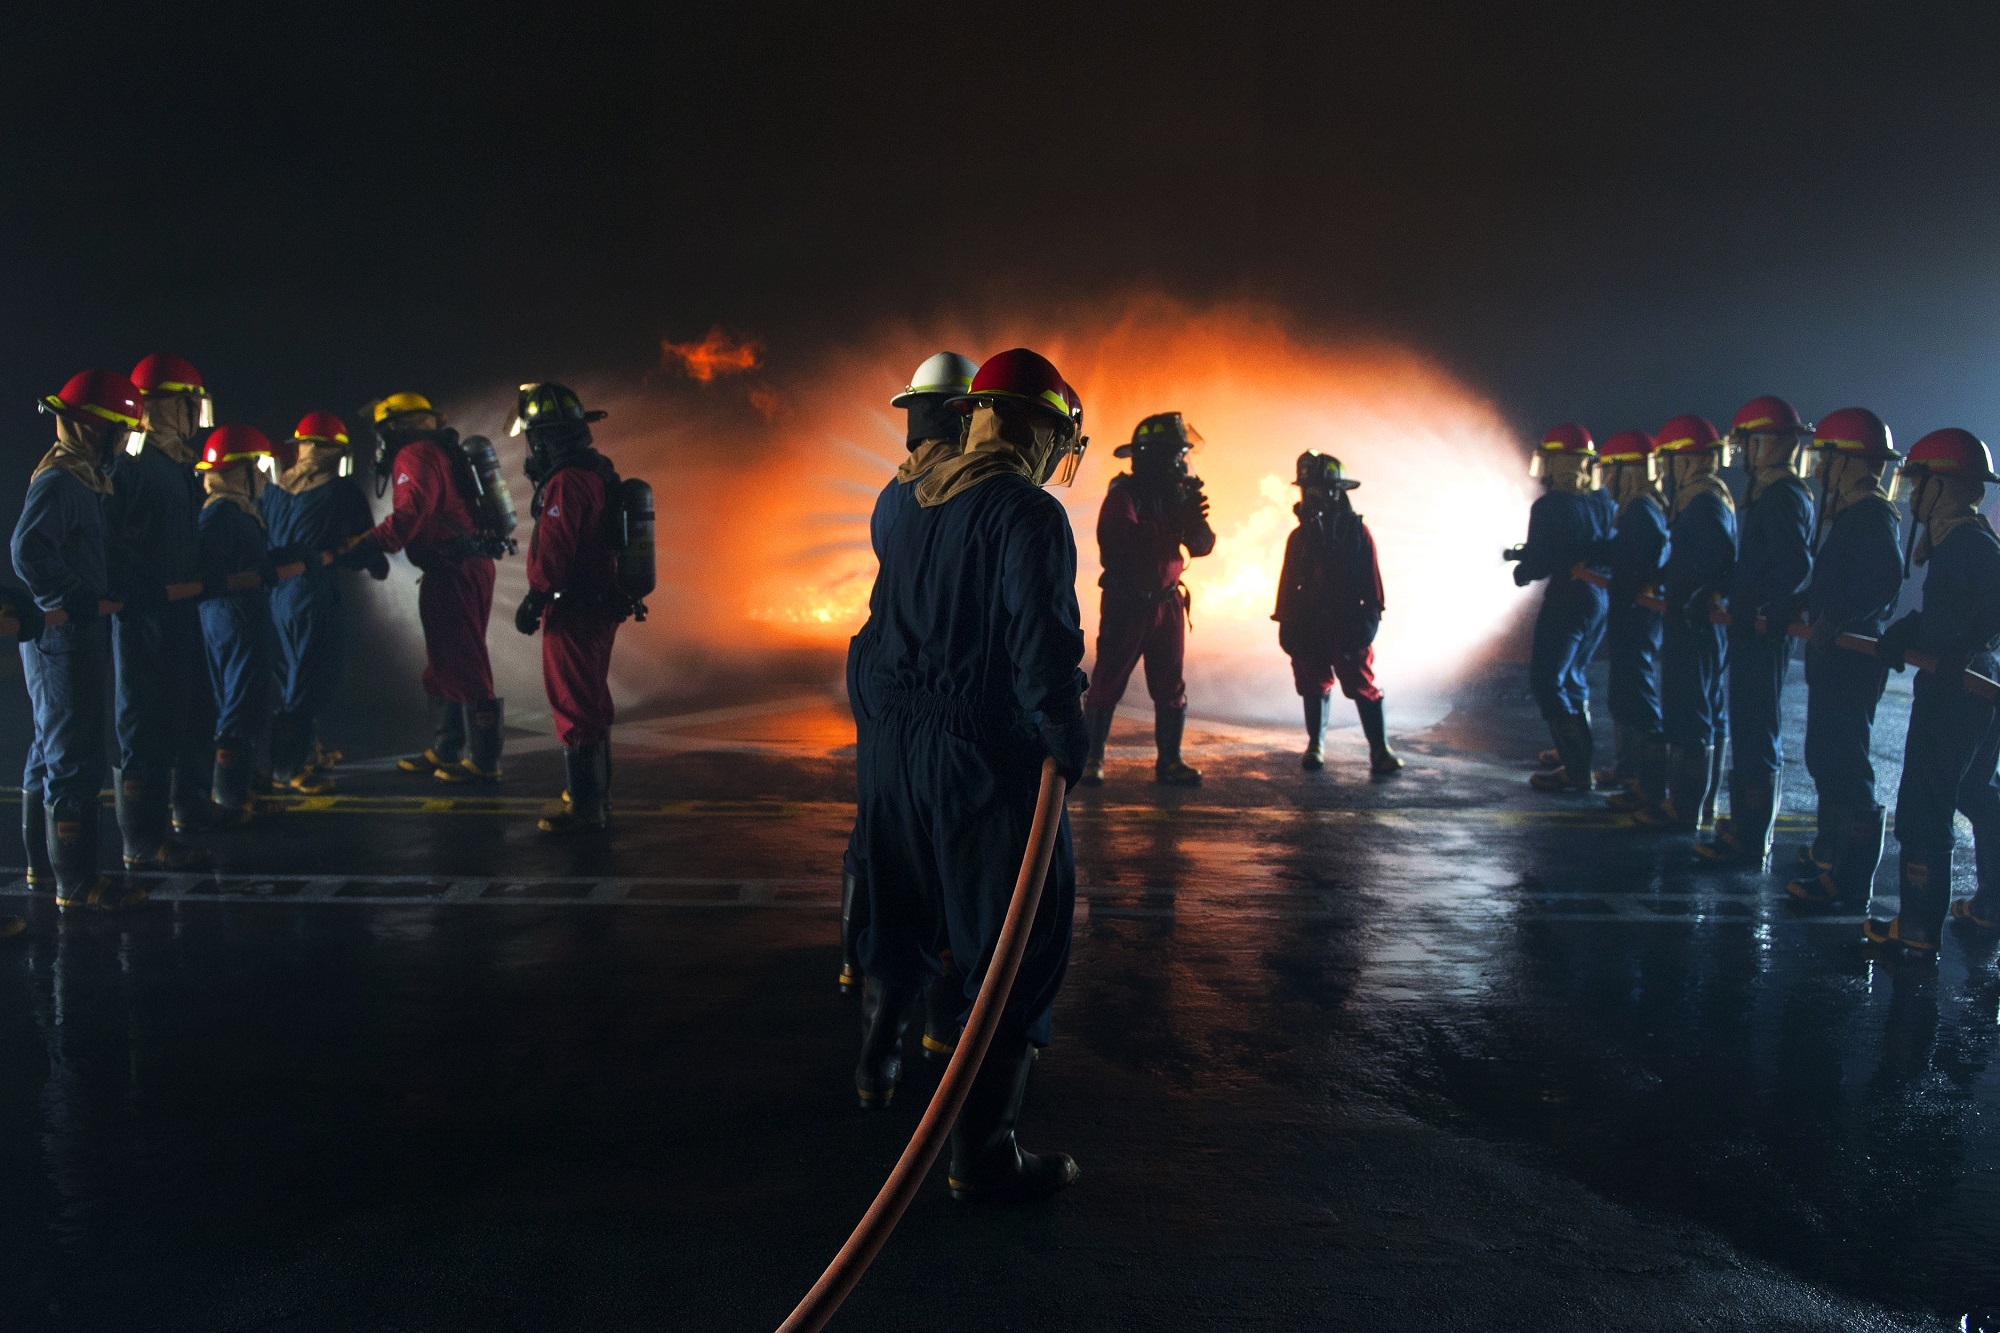
night, crowd, live, evening, equipment, spray, training, fire, darkness, performance art, helmet, danger, safety, hose, protection, job, service, entertainment, practice, firefighters, firemen, performing arts, nozzle, controlled, musical theatre